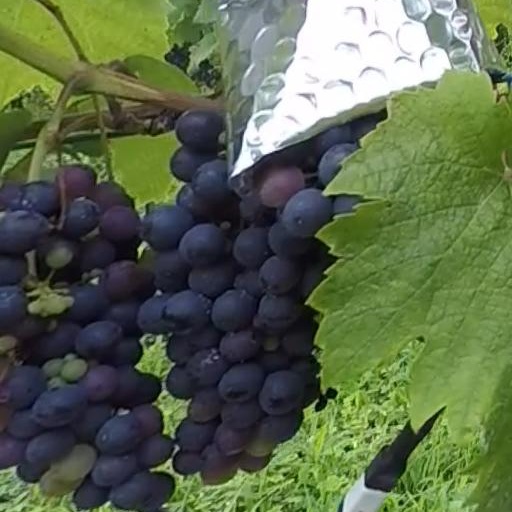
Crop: grape